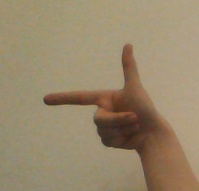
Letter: yaa